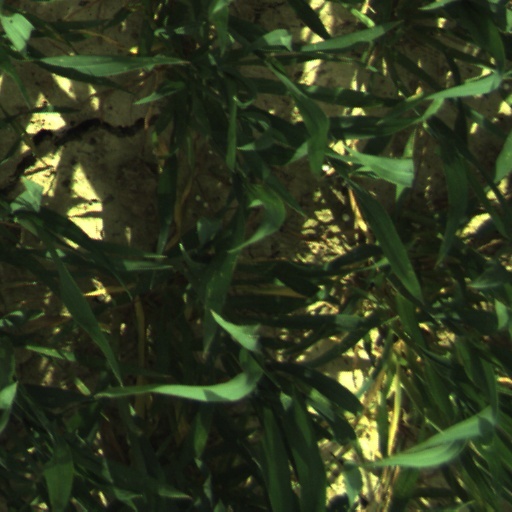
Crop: wheat